Prospect Park station (BMT lines)

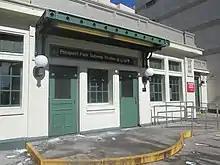
Station entrance at Lincoln Road on the south end

The station has two entrances/exits. The full-time one is at the extreme south end. A single double-wide staircase and ADA-accessible elevators go up from each platform to a beige ground level station house that is on the north side of the Lincoln Road overpass above the platforms between Ocean and Flatbush Avenues. Each platform elevator is connected to the station house by a glass-enclosed passageway above their respective platforms. There is a bank of turnstiles, a waiting area that allows a free transfer between directions and a token booth inside the station house. Additionally, there is a private preschool immediately adjacent to the station house entrance.